Stade Camille-Lebon

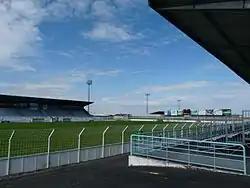
The stadium in 2016

The Stade Camille-Lebon is a stadium in Angoulême, France. It is used mostly for football matches and is the home ground of Angoulême Charente FC. The stadium is able to hold 6,500 people.